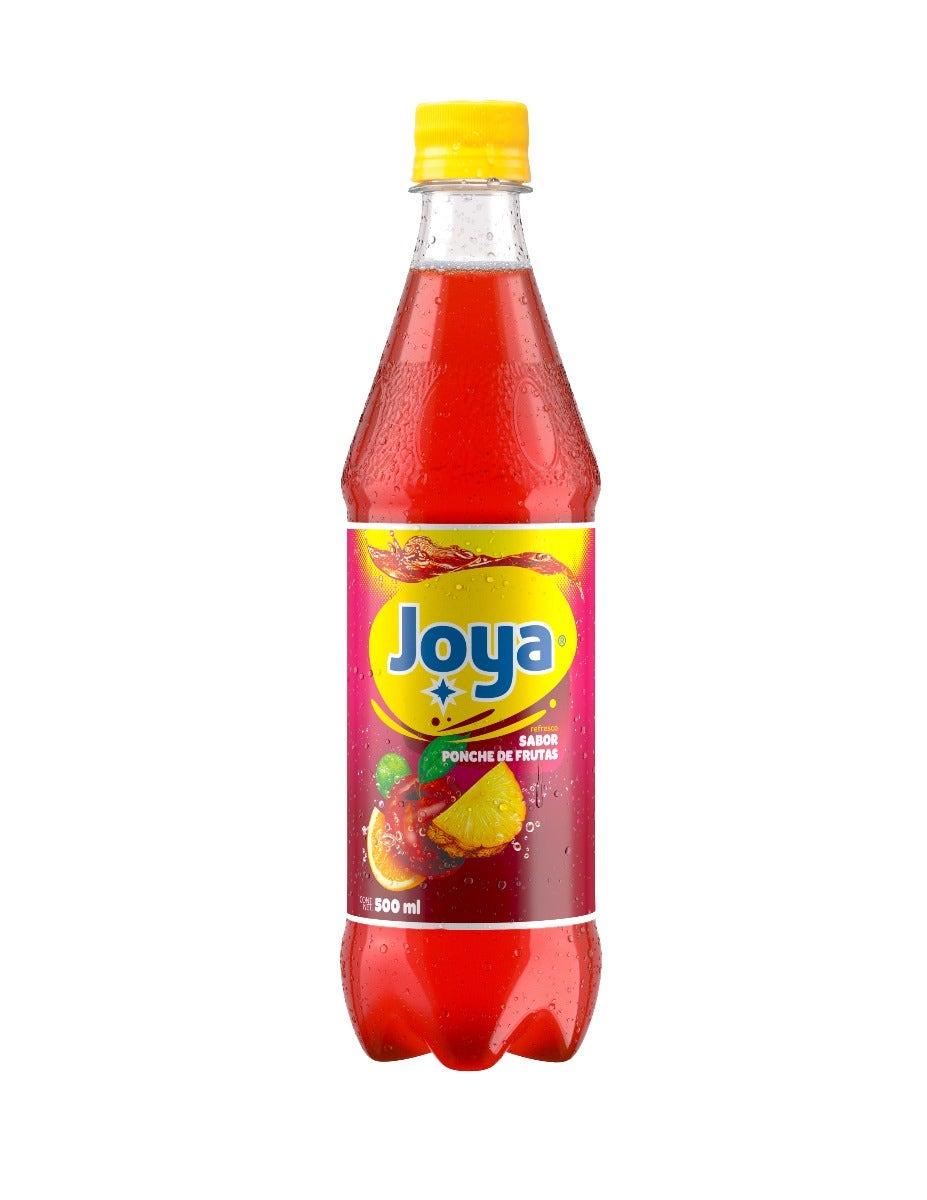
A Joya Fruit Punch Flavor soda in a 500-mililiters plastic bottle